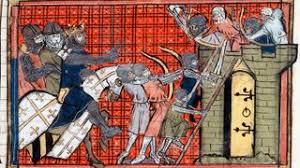
Label: Air Defense